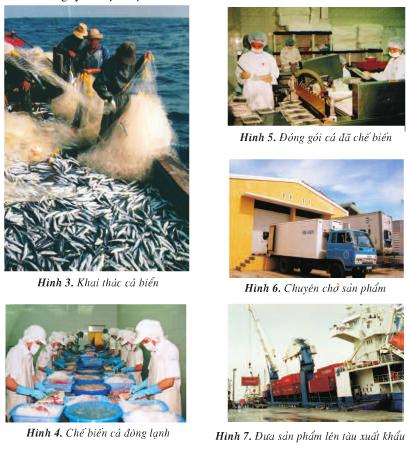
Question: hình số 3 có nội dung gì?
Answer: khai thác cá biển